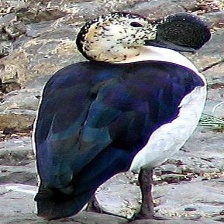
Species: KNOB BILLED DUCK
Scientific name: SARKIDIORNIS MELANOTOS
ImageNet parent category: drake